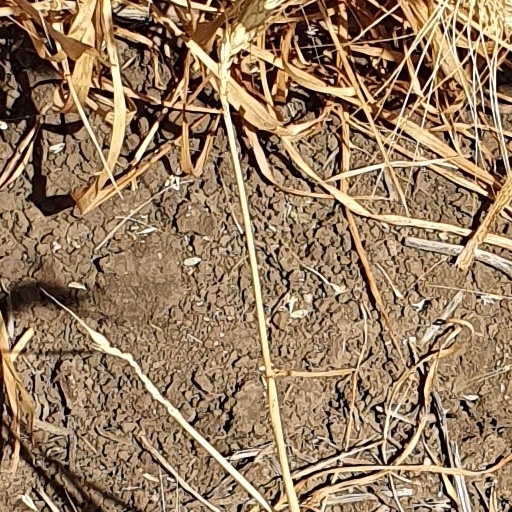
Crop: wheat